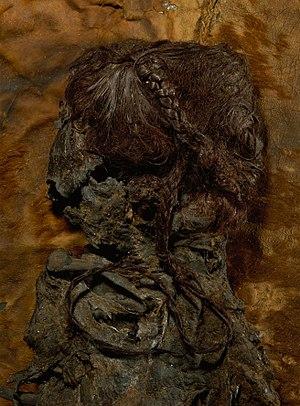
La femme d’Elling est un cadavre humain découvert en 1938 dans une tourbière près de Silkeborg, au Danemark. Sa mort est estimée remonter aux alentours de l’an -280. Douze ans plus tard, l’homme de Tollund fut découvert à une soixantaine de mètres de là.